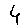
Label: 4